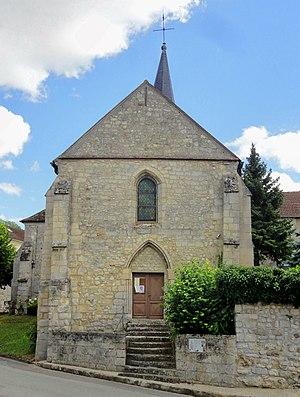
Façade occidentale.
L’église de la Sainte-Trinité ou du Saint-Sauveur est une église catholique paroissiale située à Hédouville. C'est probablement la première église du village, mais quelques détails donnent à penser qu'elle pourrait comporter des éléments d'une chapelle plus ancienne. Le vaisseau central n'est pas antérieur aux années 1230 / 1240, et se compose d'une courte nef non voûtée et d'un chœur carré voûté d'ogives, qui était jadis éclairé par un triplet. Les supports de l'arc triomphal, malheureusement retaillés, se composent d'une colonnette, d'un dosseret et d'un pilastre. Au nord, une ancienne chapelle seigneuriale est contigüe au chœur. Elle date de la première moitié du XVIᵉ siècle, et est fermée par une grille en bois un peu postérieure. L'église de la Trinité ne se signale pas par la qualité de son architecture, mais elle représente une église rurale du milieu XIIIᵉ siècle dans sa plus simple expression, et n'a pas fait l'objet de remaniements significatifs. Le petit édifice a été inscrit aux monuments historiques par arrêté du 16 juin 1926. L'église fait aujourd'hui partie de la paroisse de Nesles-la-Vallée, et n'accueille des messes dominicales qu'irrégulièrement.